Education in Afghanistan

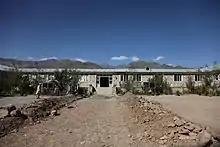
A school in Jalrez, in the Wardak province of Afghanistan is in the final stage of construction on September 30, 2009.

Modern social reform for Afghan women began when Queen Soraya, wife of King Amanullah, made rapid reforms to improve women's lives and their position in the family, marriage, education and professional life. She founded the first women's magazine (Irshad-e Naswan, 1922), the first women's organization (Anjuman-i Himayat-i-Niswan), the first school for girls (Masturat School in 1920), the first theatre for women in Paghman and the first hospital for women (the Masturat Hospital in 1924). In 1928, Amanullah sent fifteen female graduates of the Masturat middle school, daughters of the royal family and government officials, to study in Turkey. Soraya Tarzi was the only woman to appear on the list of rulers in Afghanistan, and was credited with having been one of the first and most powerful Afghan and Muslim female activists. However, Queen Soraya, along with her husband's, advocacy of social reforms for women led to a protest and contributed to the ultimate demise of her and her husband's reign in 1929. King Amanullah Khan's deposition caused a severe backlash, the girls 'schools were closed, the female students who had been allowed to study in Turkey was recalled to Afghanistan and forced to put on the veil and enter purdah again, and polygamy for men was reintroduced.